Thomas Pride

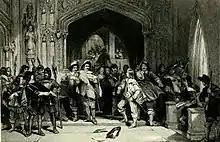
Pride (centre) during Pride's Purge on 6 December 1648

Thomas Pride, 1606/1608 to 23 October 1658, was a brewer and political activist from Somerset who fought for Parliament during the Wars of the Three Kingdoms. He is best known for being one of the regicides of Charles I, and the instigator of Pride's Purge in December 1648.